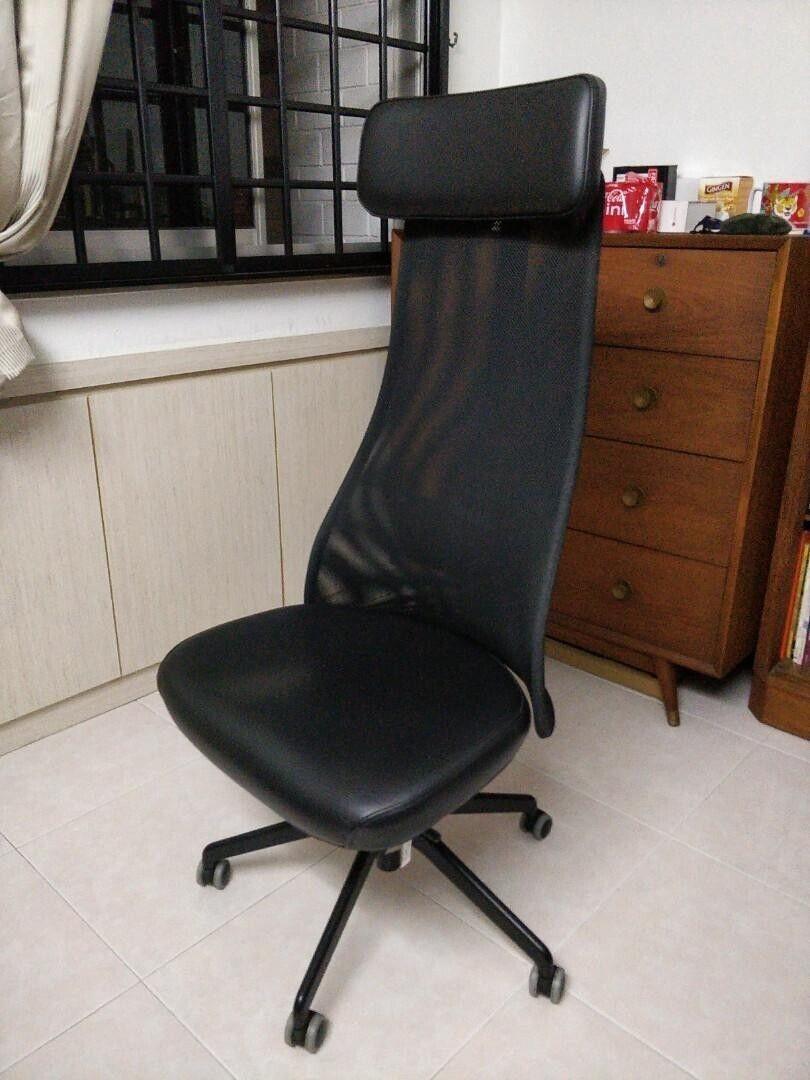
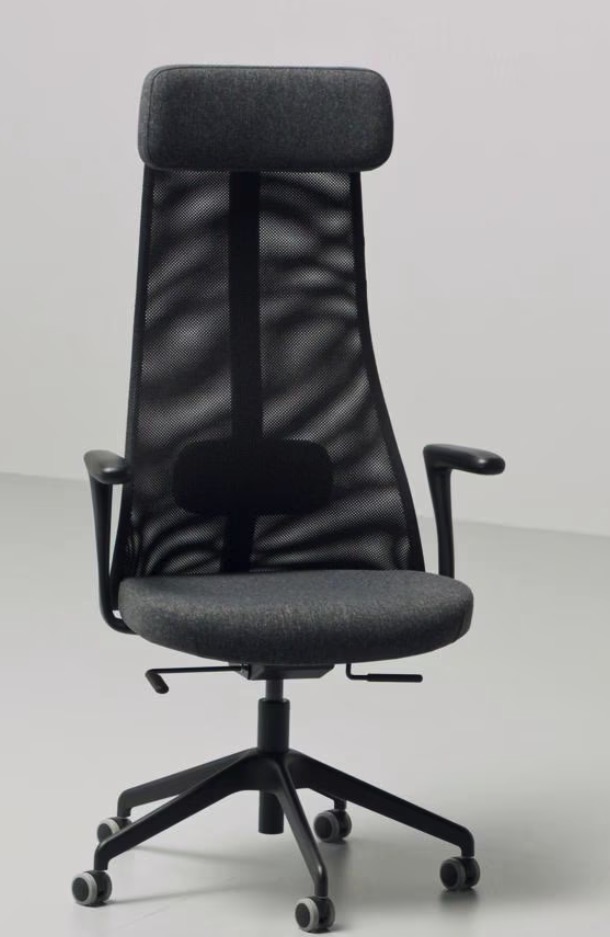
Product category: items_chair
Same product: yes